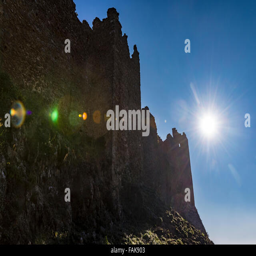
a low sun shines over the wall of abandoned old castle in the countryside